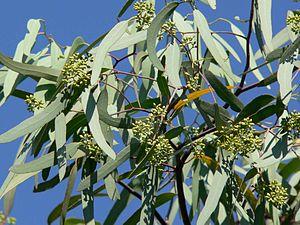
Eucalyptus microtheca est une espèce d'eucalyptus des points d'eau et des plaines alluviales du nord de l'Australie. C'est un petit arbre de 10 mètres de hauteur de type mallee assez souvent. Il a une écorce gris clair à gris foncé fortement fissurée. Les feuilles sont alternes, pétiolées, lancéolées, ternes, concolores et mesurent de 5 à 19 cm de longueur. Les fleurs blanches ou crèmes apparaissent de septembre à janvier.